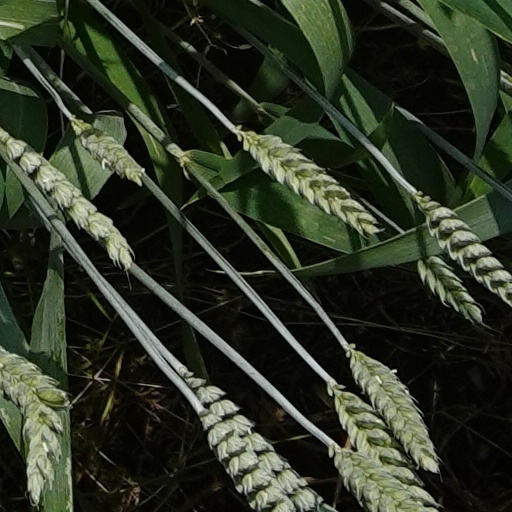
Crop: wheat